Purmandal

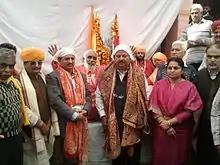
Shadi yatra in Purmanda on Chaitra Chaudish Mela

Purmandal is located on the banks of the Devika River in the hills about southeast of Jammu and about northwest of Samba by road via Vijaypur.